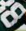
Number: 8